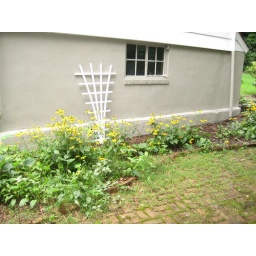
I need more yellow flowers in here